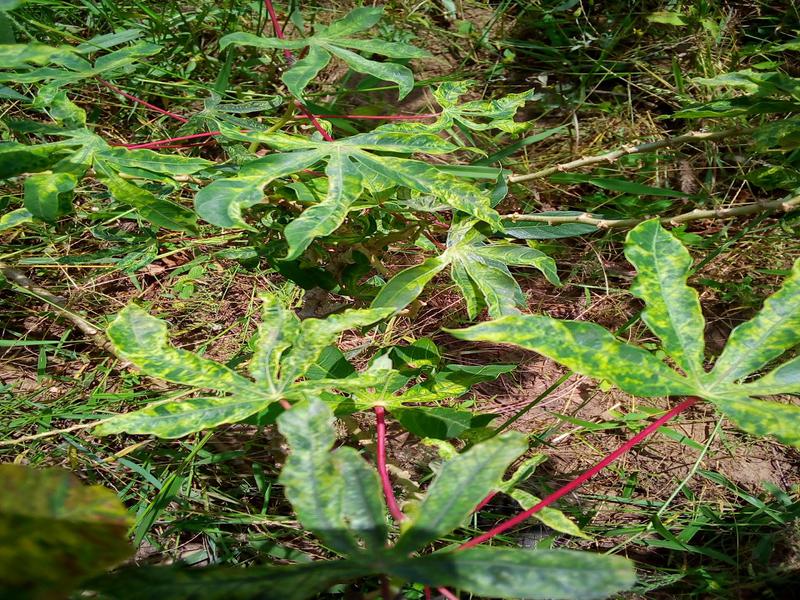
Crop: cassava
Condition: mosaic_disease